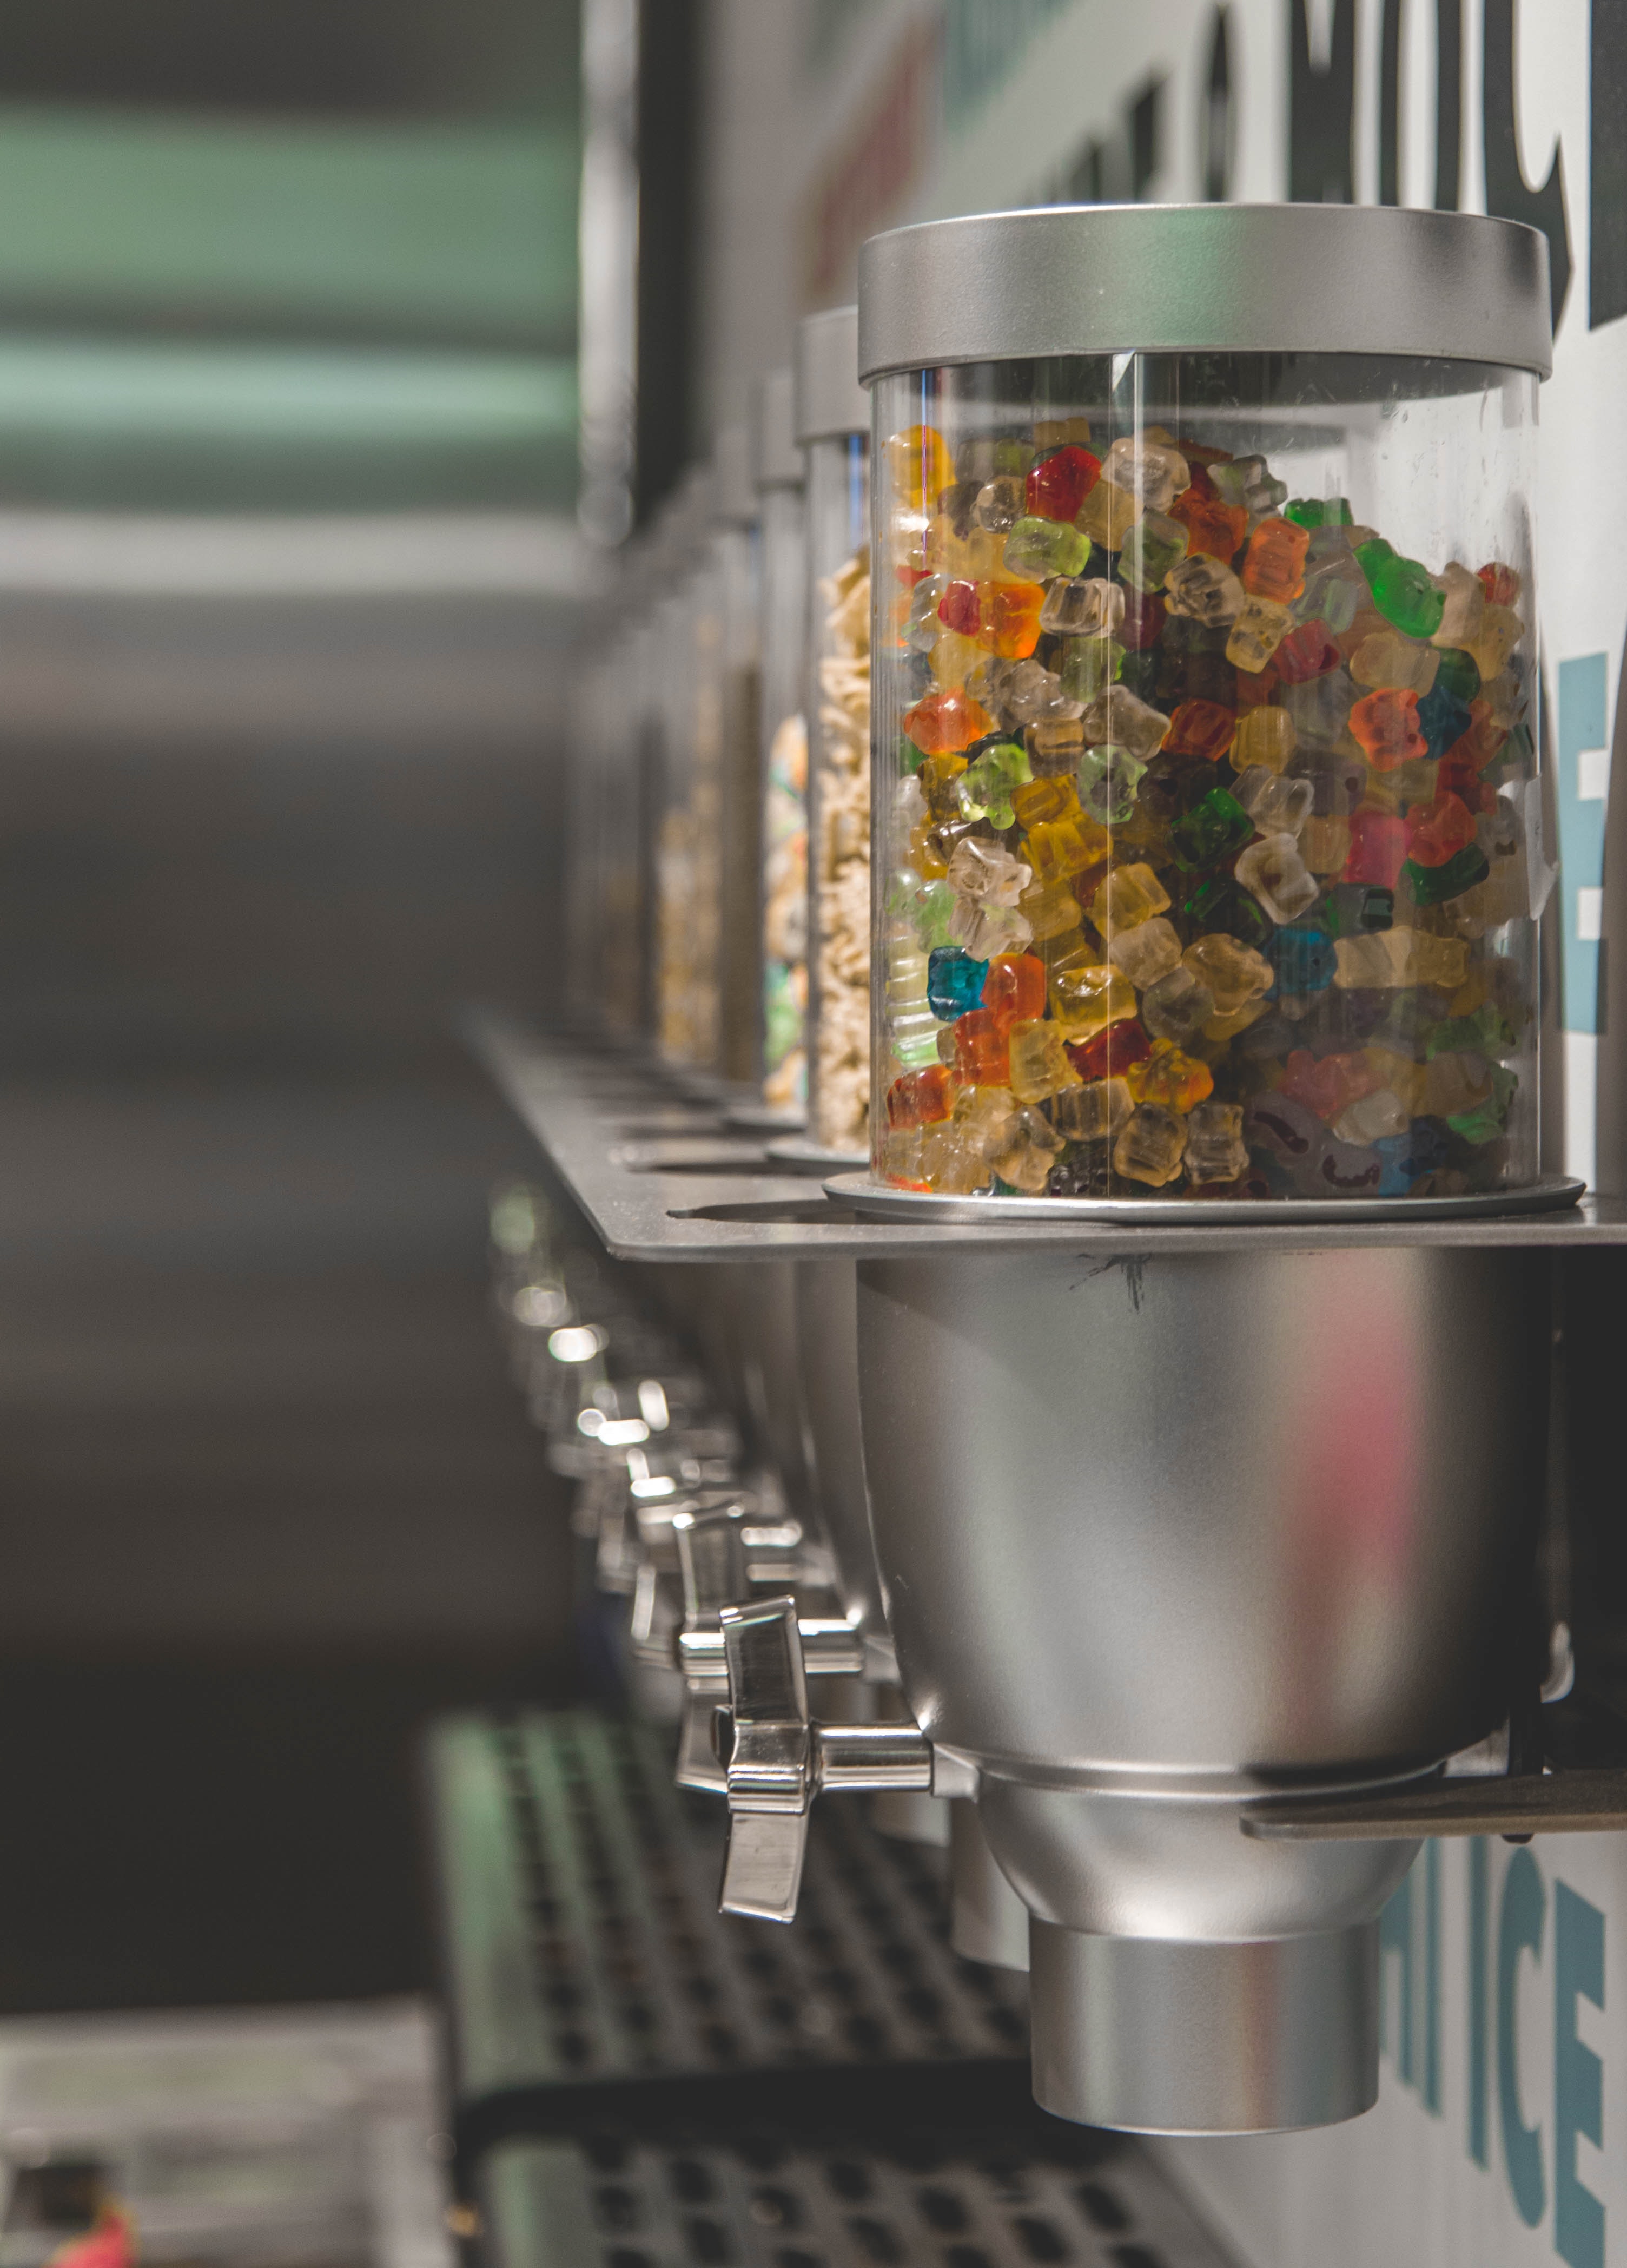
glass